Henry Pierrepoint

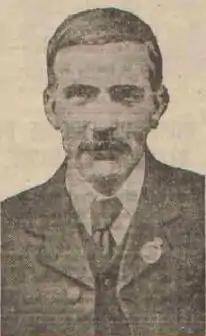
Henry Pierrepoint, pictured in the Evening Telegraph (Dundee) in 1922.

In 1901, Henry was appointed to the list of executioners after repeatedly writing to the Home Office to offer his services. He participated in his first hanging on 19 November, as an assistant to James Billington.